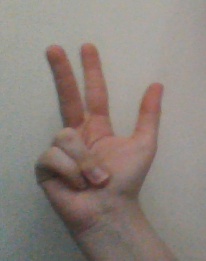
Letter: al